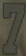
Number: 7